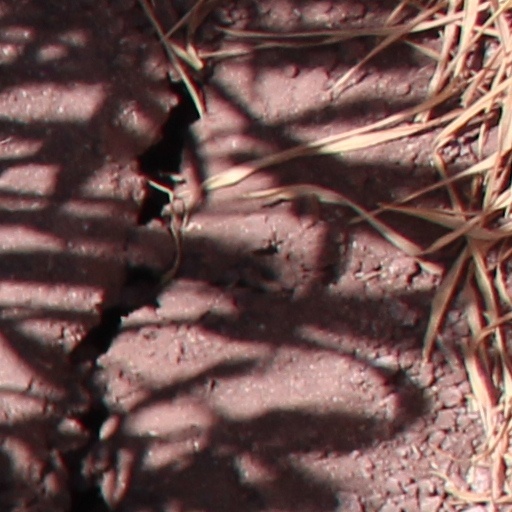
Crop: wheat